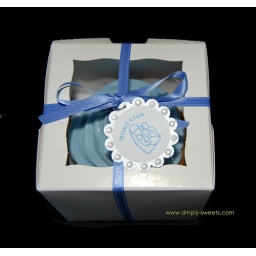
Blue and silver flower jumbo cupcake favors in box MOMS club logo